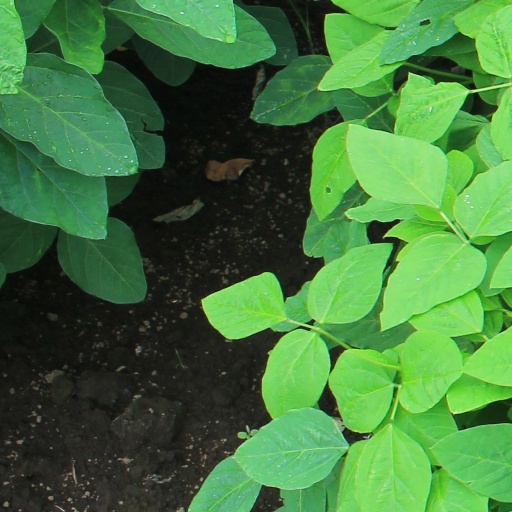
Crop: soybean